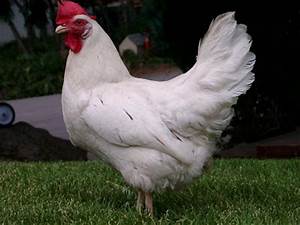
Label: chicken